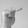
ASL letter: T